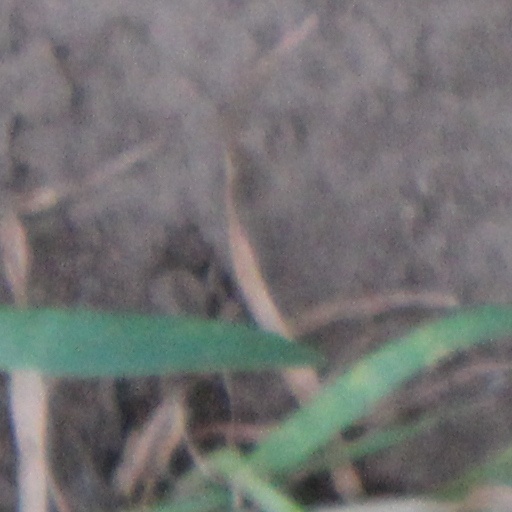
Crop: wheat